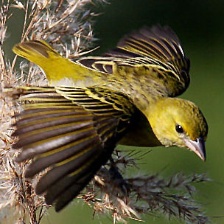
Species: EASTERN GOLDEN WEAVER
Scientific name: PLOCEUS SUBAUREUS